North Pole

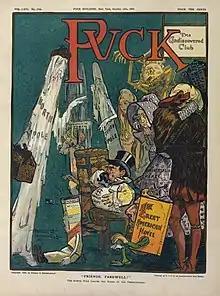
Although heavily disputed by modern historians, Peary & his team were given credit for the discovery of the North Pole by the contemporary press.

In April 1895, the Norwegian explorers Fridtjof Nansen and Hjalmar Johansen struck out for the Pole on skis after leaving Nansen's icebound ship "Fram". The pair reached latitude 86°14′ North before they abandoned the attempt and turned southwards, eventually reaching Franz Josef Land.